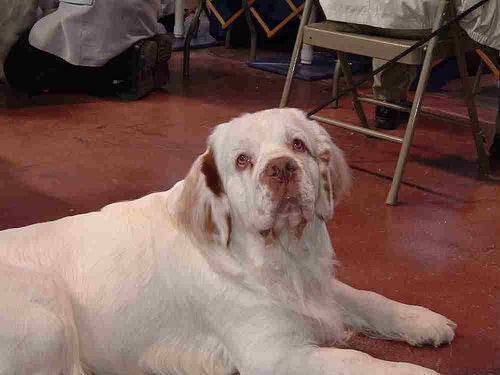
clumber